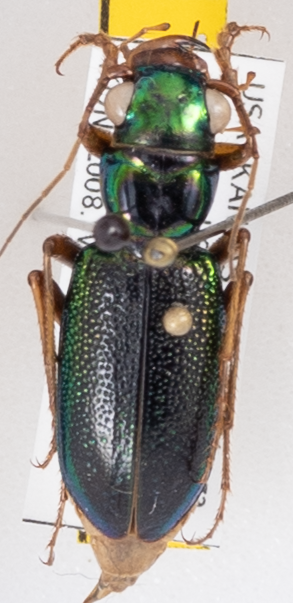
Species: Tetracha virginica
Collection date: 2022-07-18
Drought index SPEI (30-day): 0.63
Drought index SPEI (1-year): -0.1
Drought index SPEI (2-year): -0.142